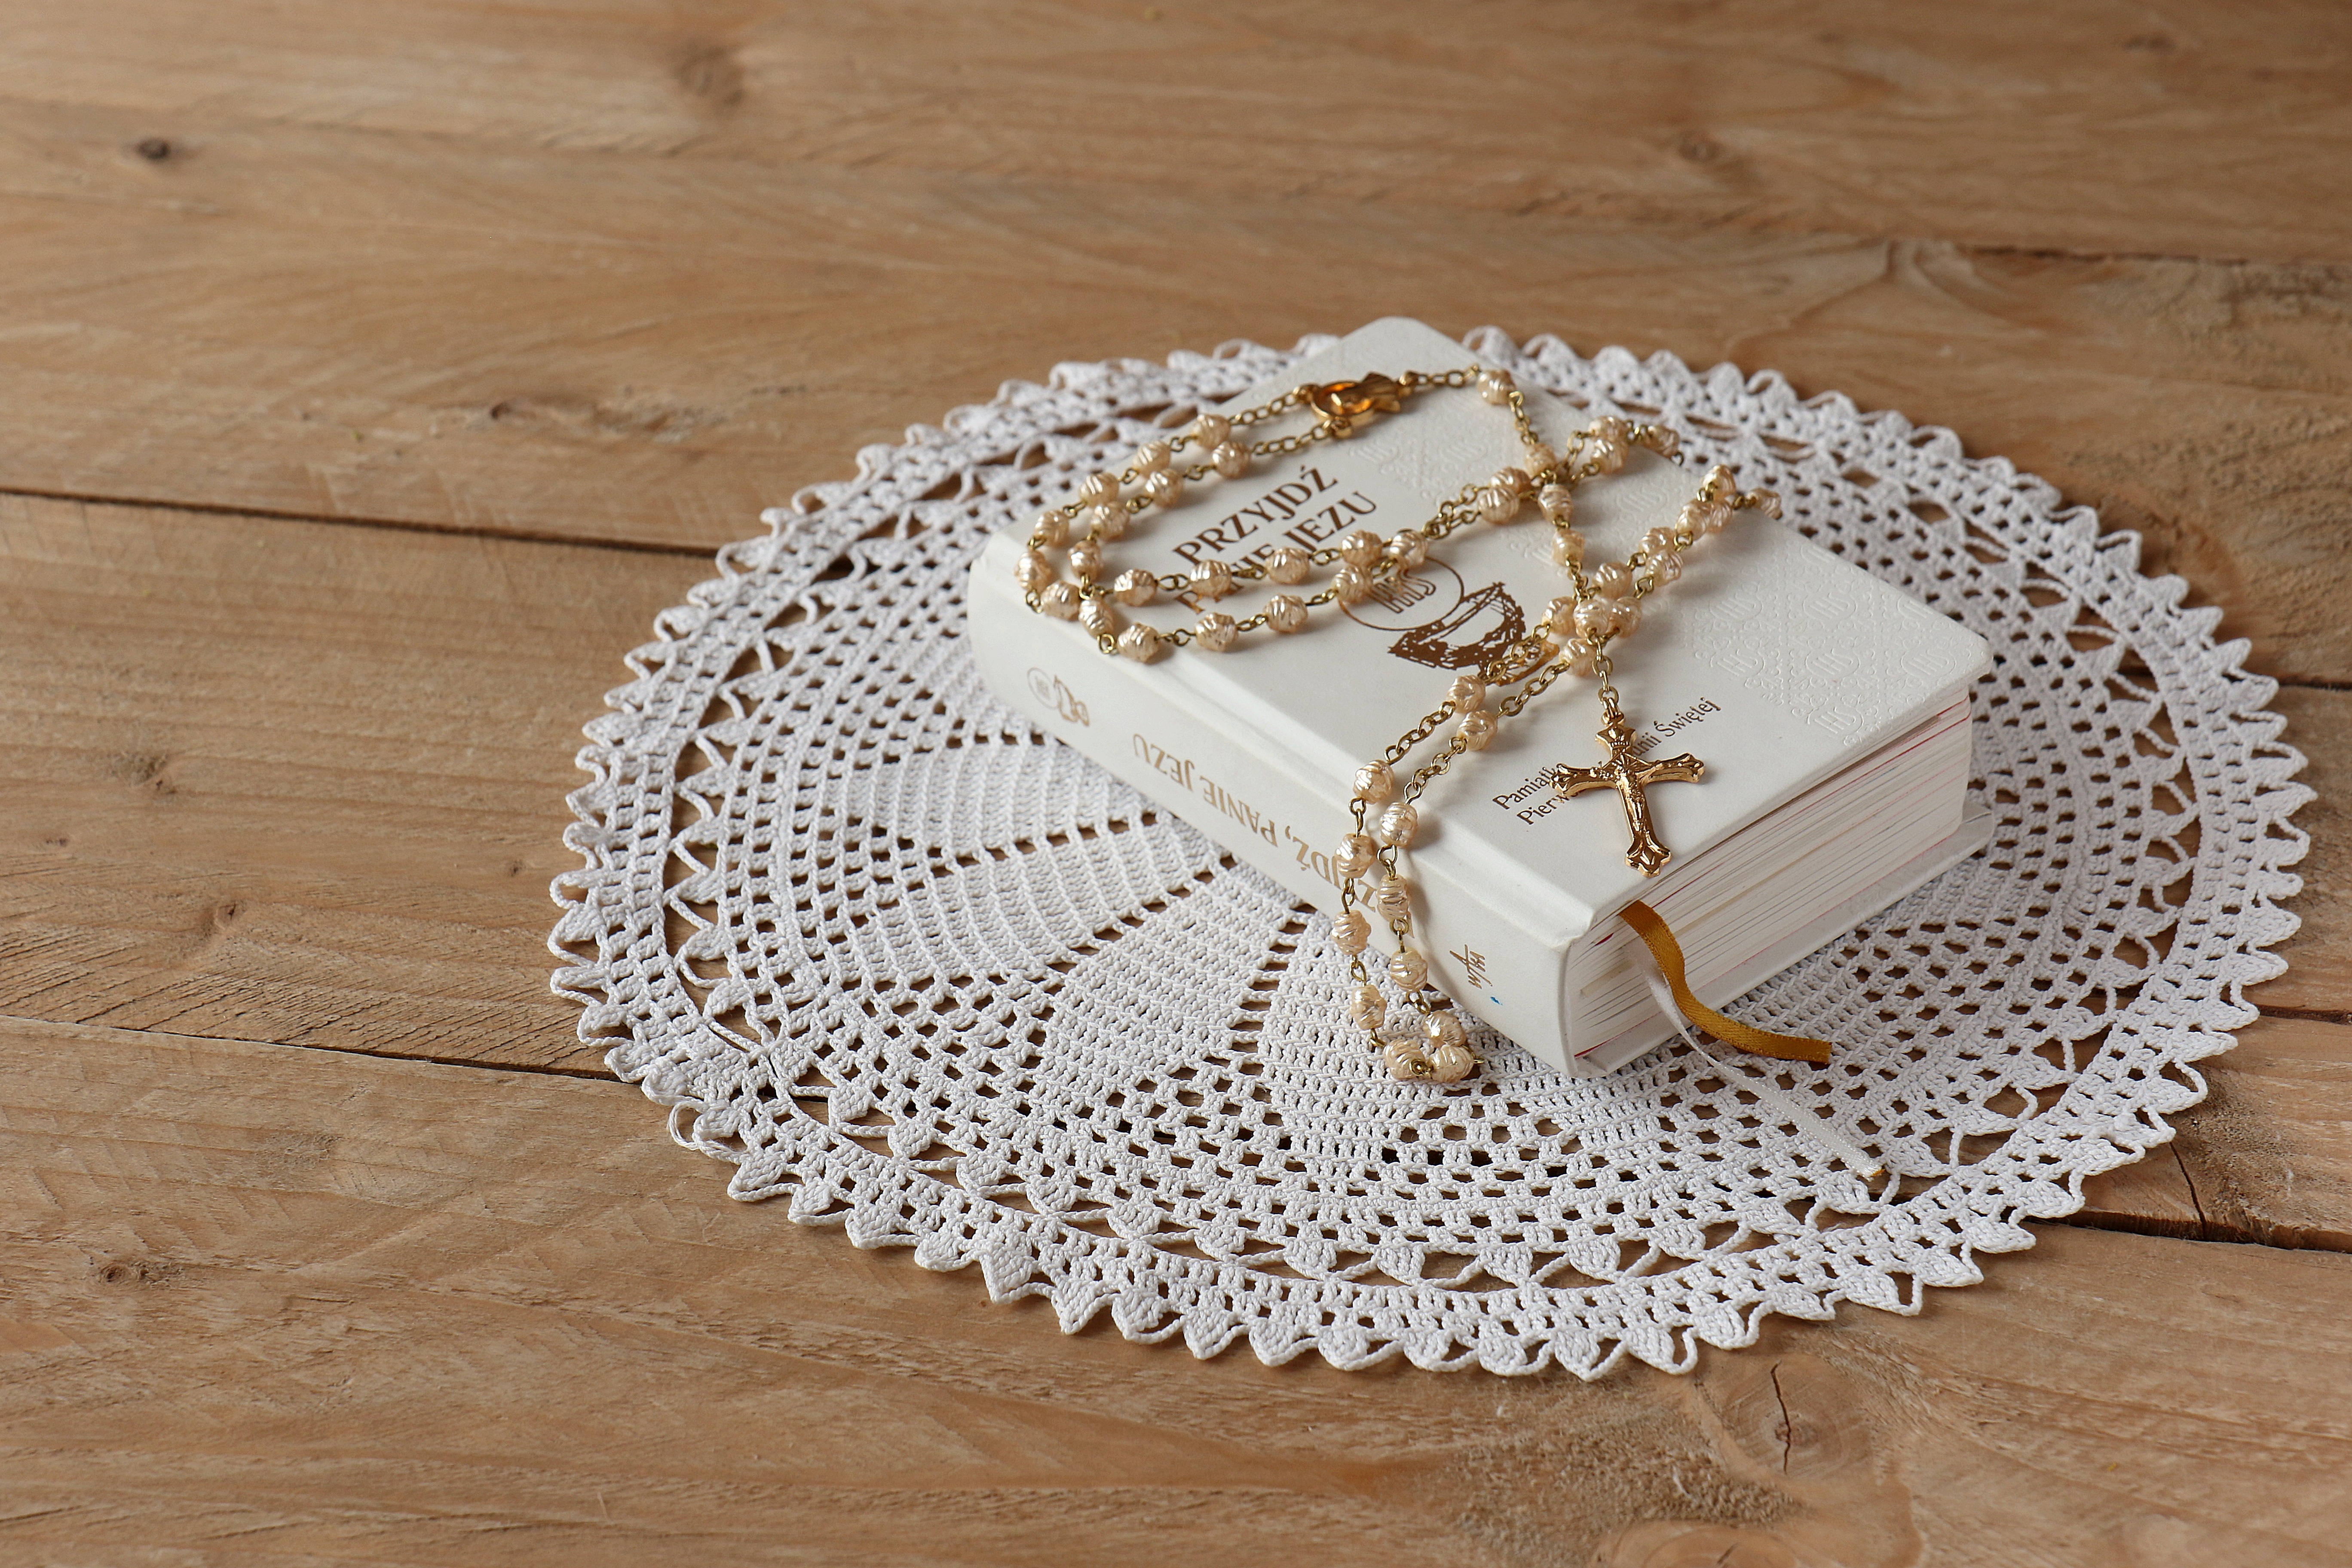
book, chain, church, material, circle, pray, necklace, tablecloth, jewellery, crochet, textile, art, faith, prayer, shape, devotion, booklet, the rosary, doily, fashion accessory, a place of prayer